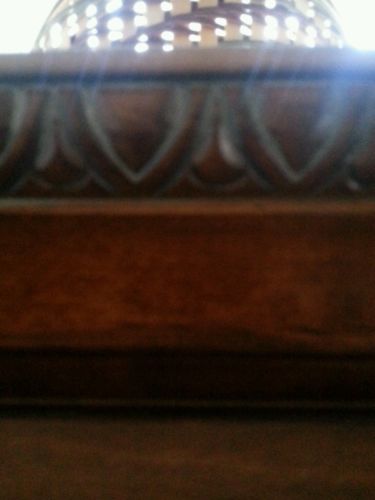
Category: cabinet